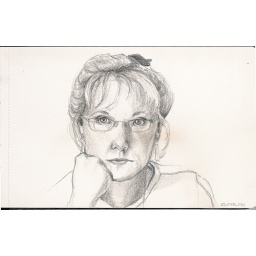
Portrait I did sitting at my desk, a mirror hung over my monitor, after a long day....